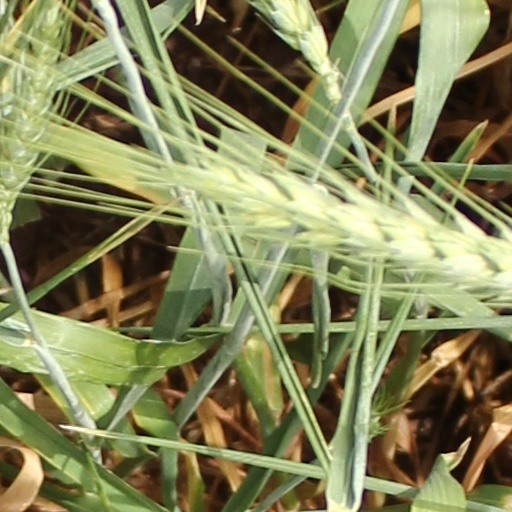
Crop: wheat